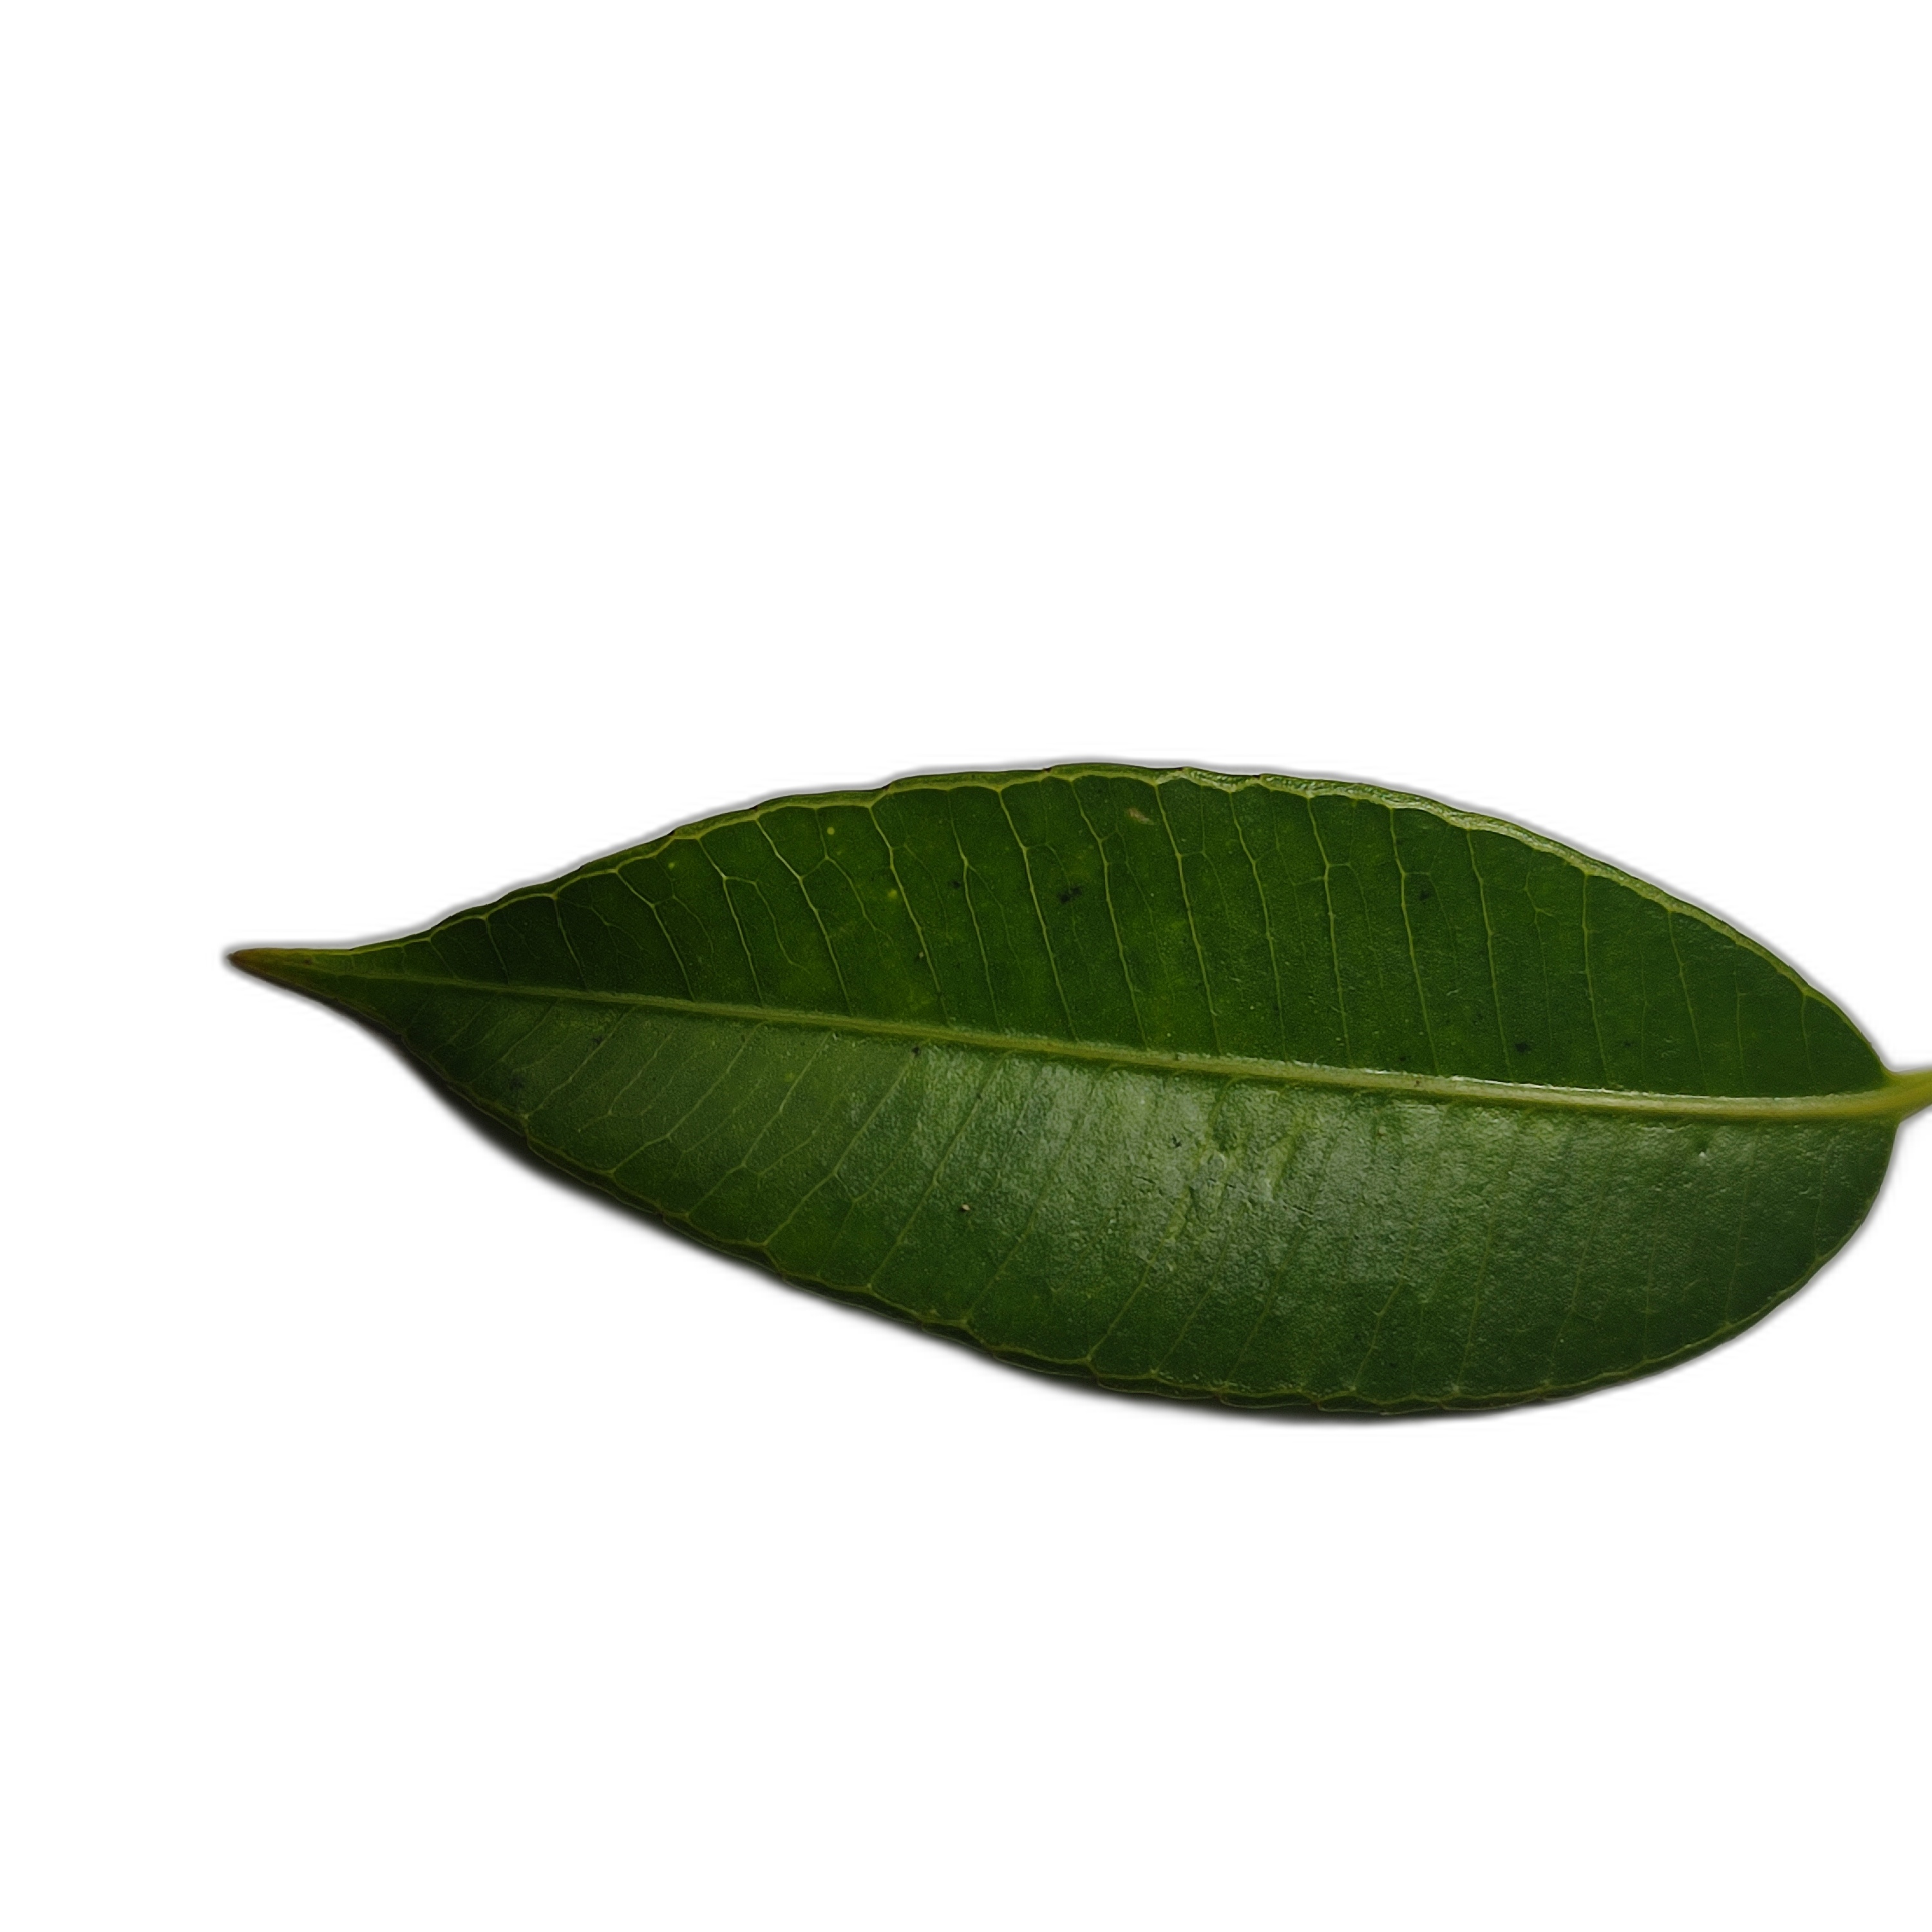
Label: healthy